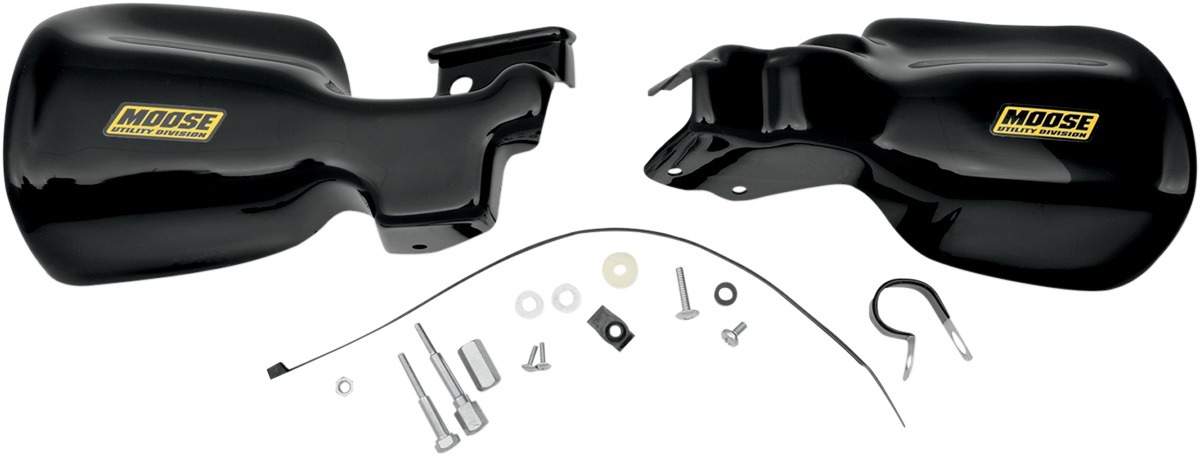
Handguards - Honda - Black
Brand: MOOSE UTILITY DIVISION
Caracteristicas: Contoured for a custom look Mount to handlebars Made in the U.S.A. Peso: 1.03 Alto: 4.17 Largo: 13.85 Ancho: 6.77 Aditamentos: TRX420FA Rancher AT 4x4 : 2009-2011-2010-2012 Specs: Base Color: Black Features: Mounting Hardware Included Product Name: Handguard Style: Universal Type: Standard Material: Plastic Color/Finish: Black Mount Material: Plastic Mount Style: Handlebar Mount Riding Style: ATV Units: Pair
Category: Vehicles & Parts > Vehicle Parts & Accessories > Vehicle Safety & Security > Off-Road & Motor Sports Vehicle Protective Gear > Racing Impact Guards